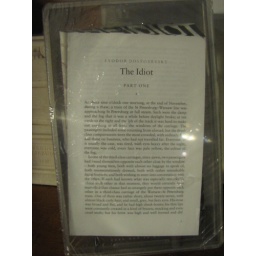
book in a glass